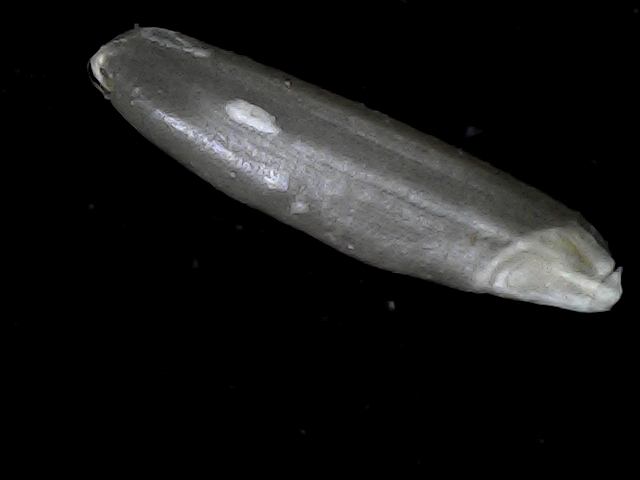
Rice variety: BD70